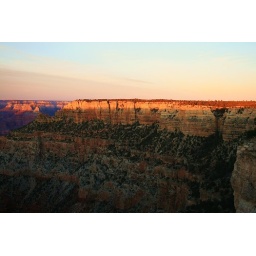
The upper part of the mountain still has the sun rays - it shines in bright orange / yellow!!!